It's All Gone Pete Tong

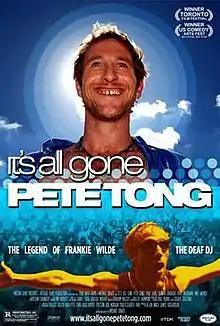
Film poster

It's All Gone Pete Tong is a 2004 British-Canadian mockumentary-drama film about a DJ (Paul Kaye) who goes completely deaf. The title uses a rhyming slang phrase used in Britain from the 1980s (Pete Tong = "wrong"), referring to the BBC Radio 1 DJ Pete Tong who cameos in the film. English singer Gary Haisman was behind the popular clubbing phrase "It’s all gone Pete Tong," which later inspired the title of the film.